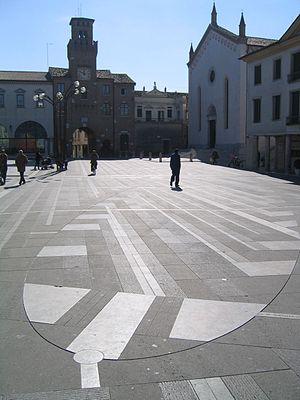
La Piazza Grande est la place principale d'Oderzo, en province de Trévise.